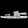
Label: Sandal